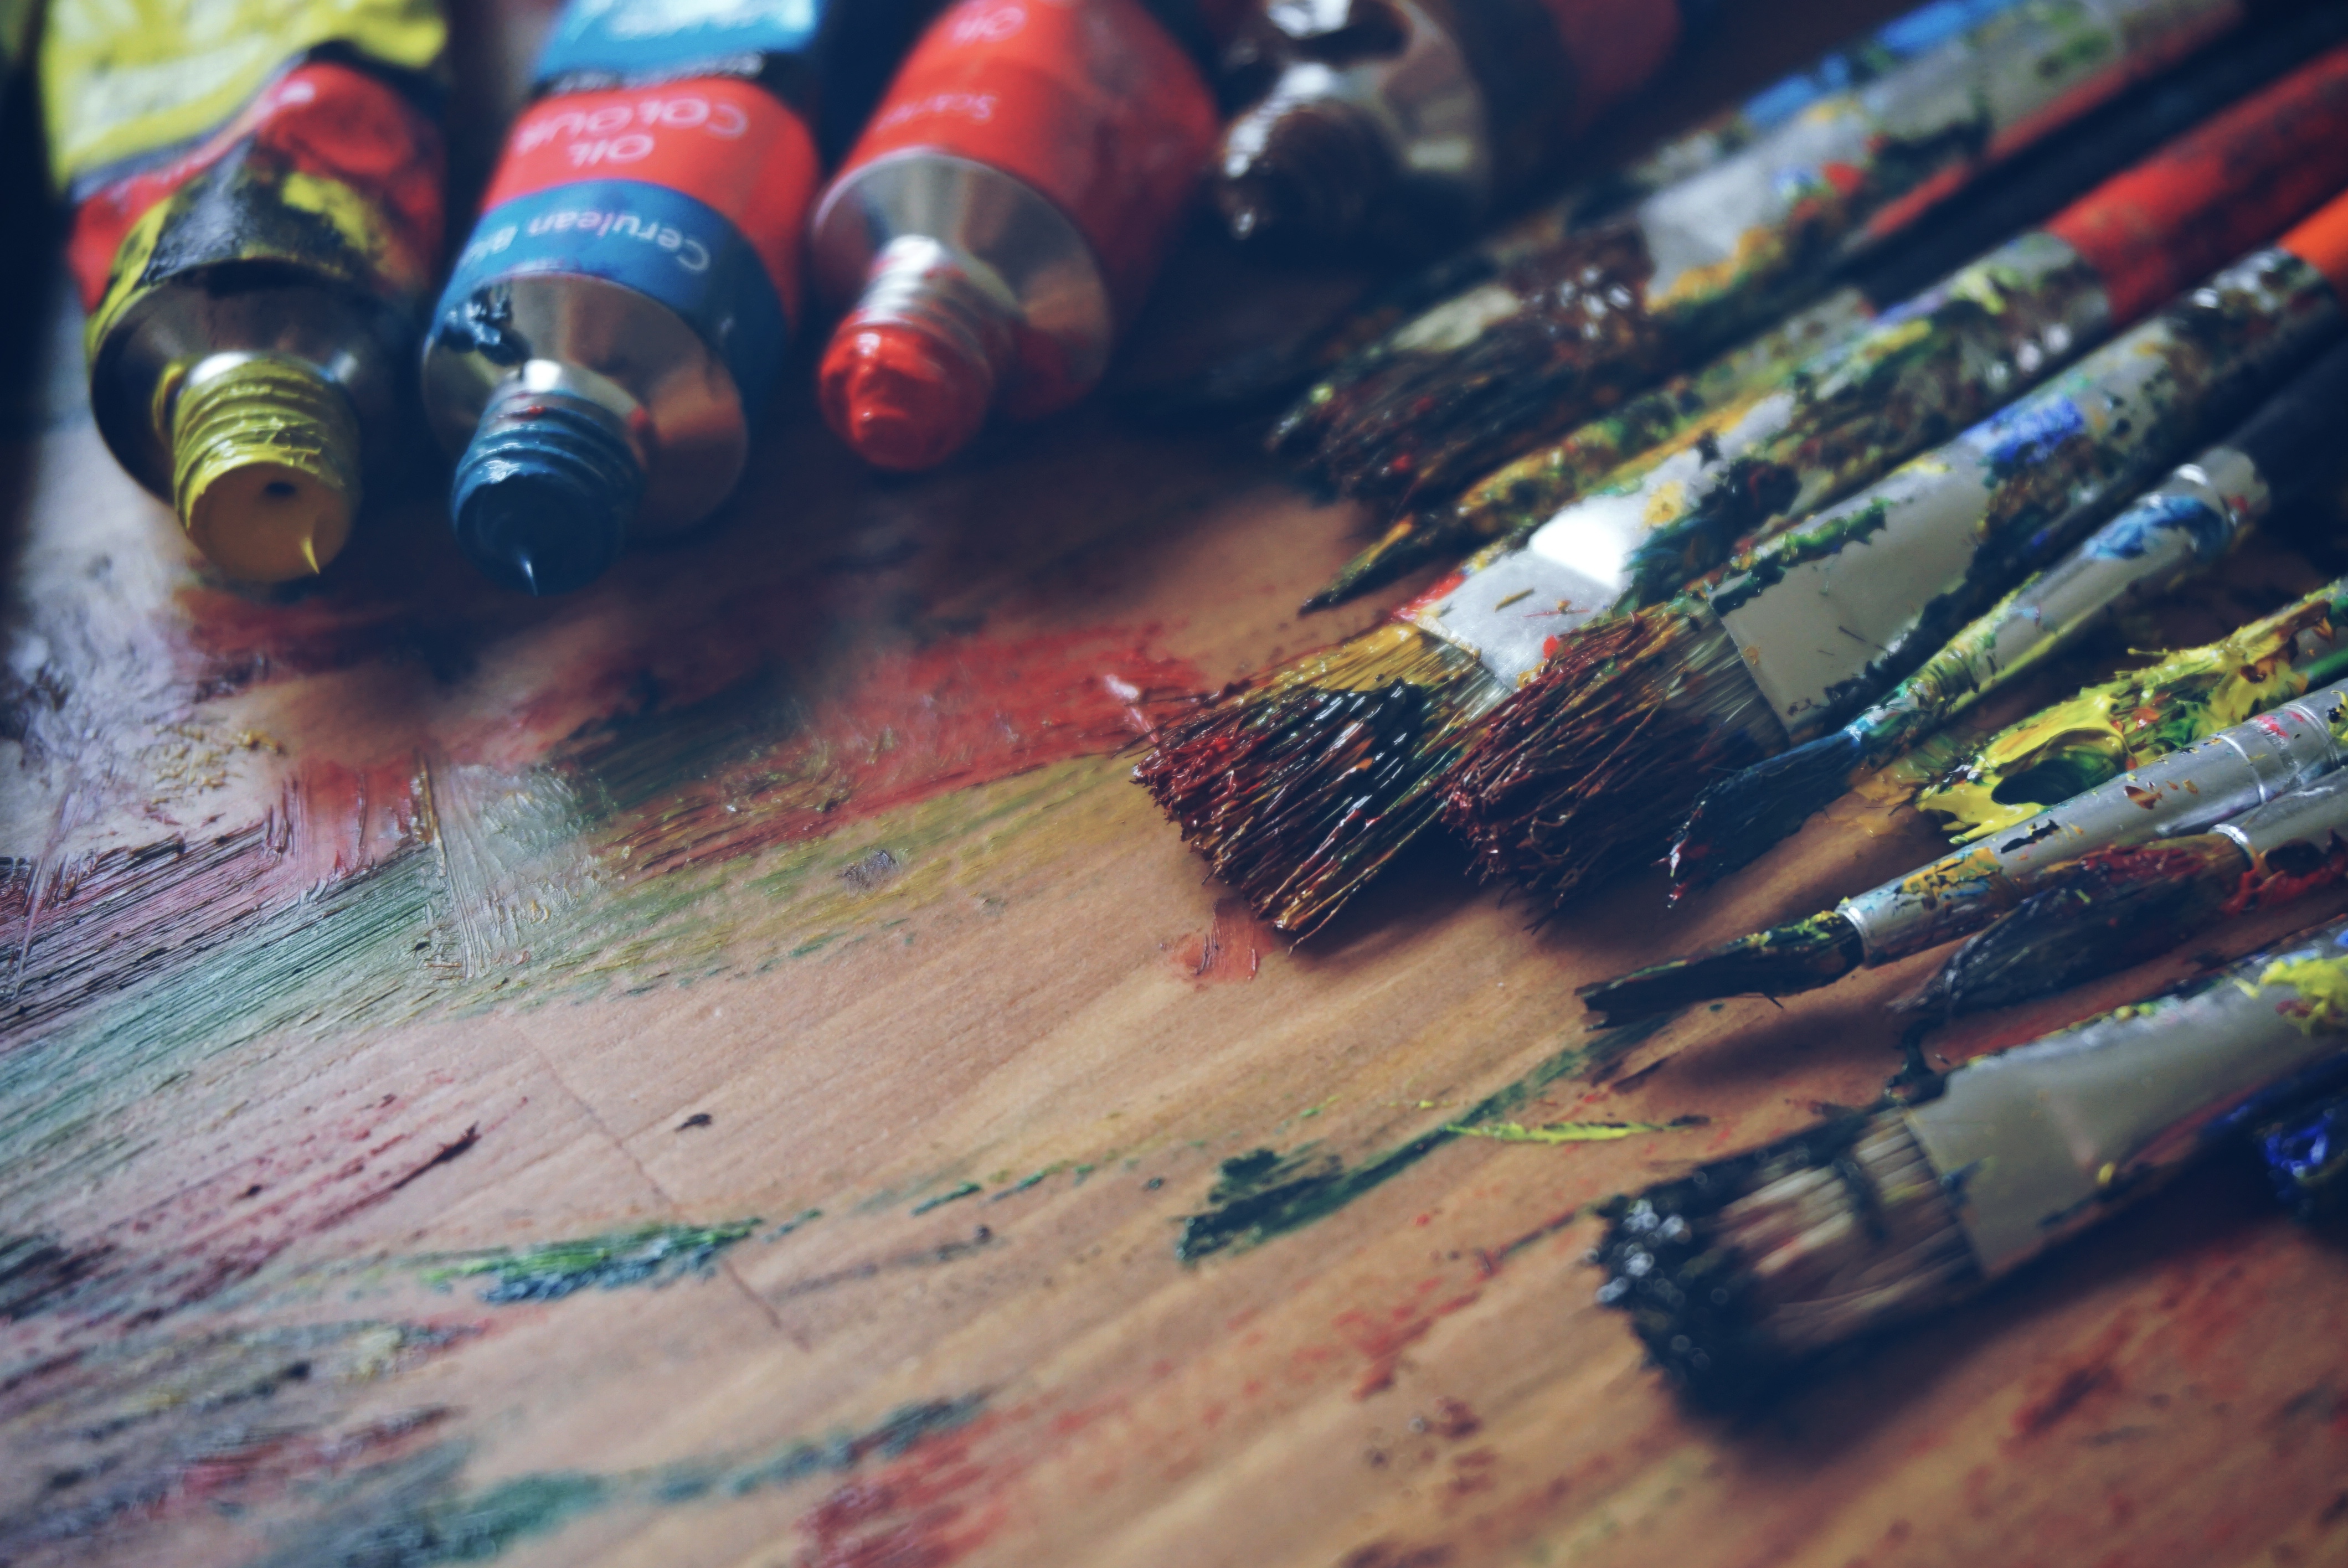
Colorfulness, wood, pencil, writing implement, crayon, office supplies